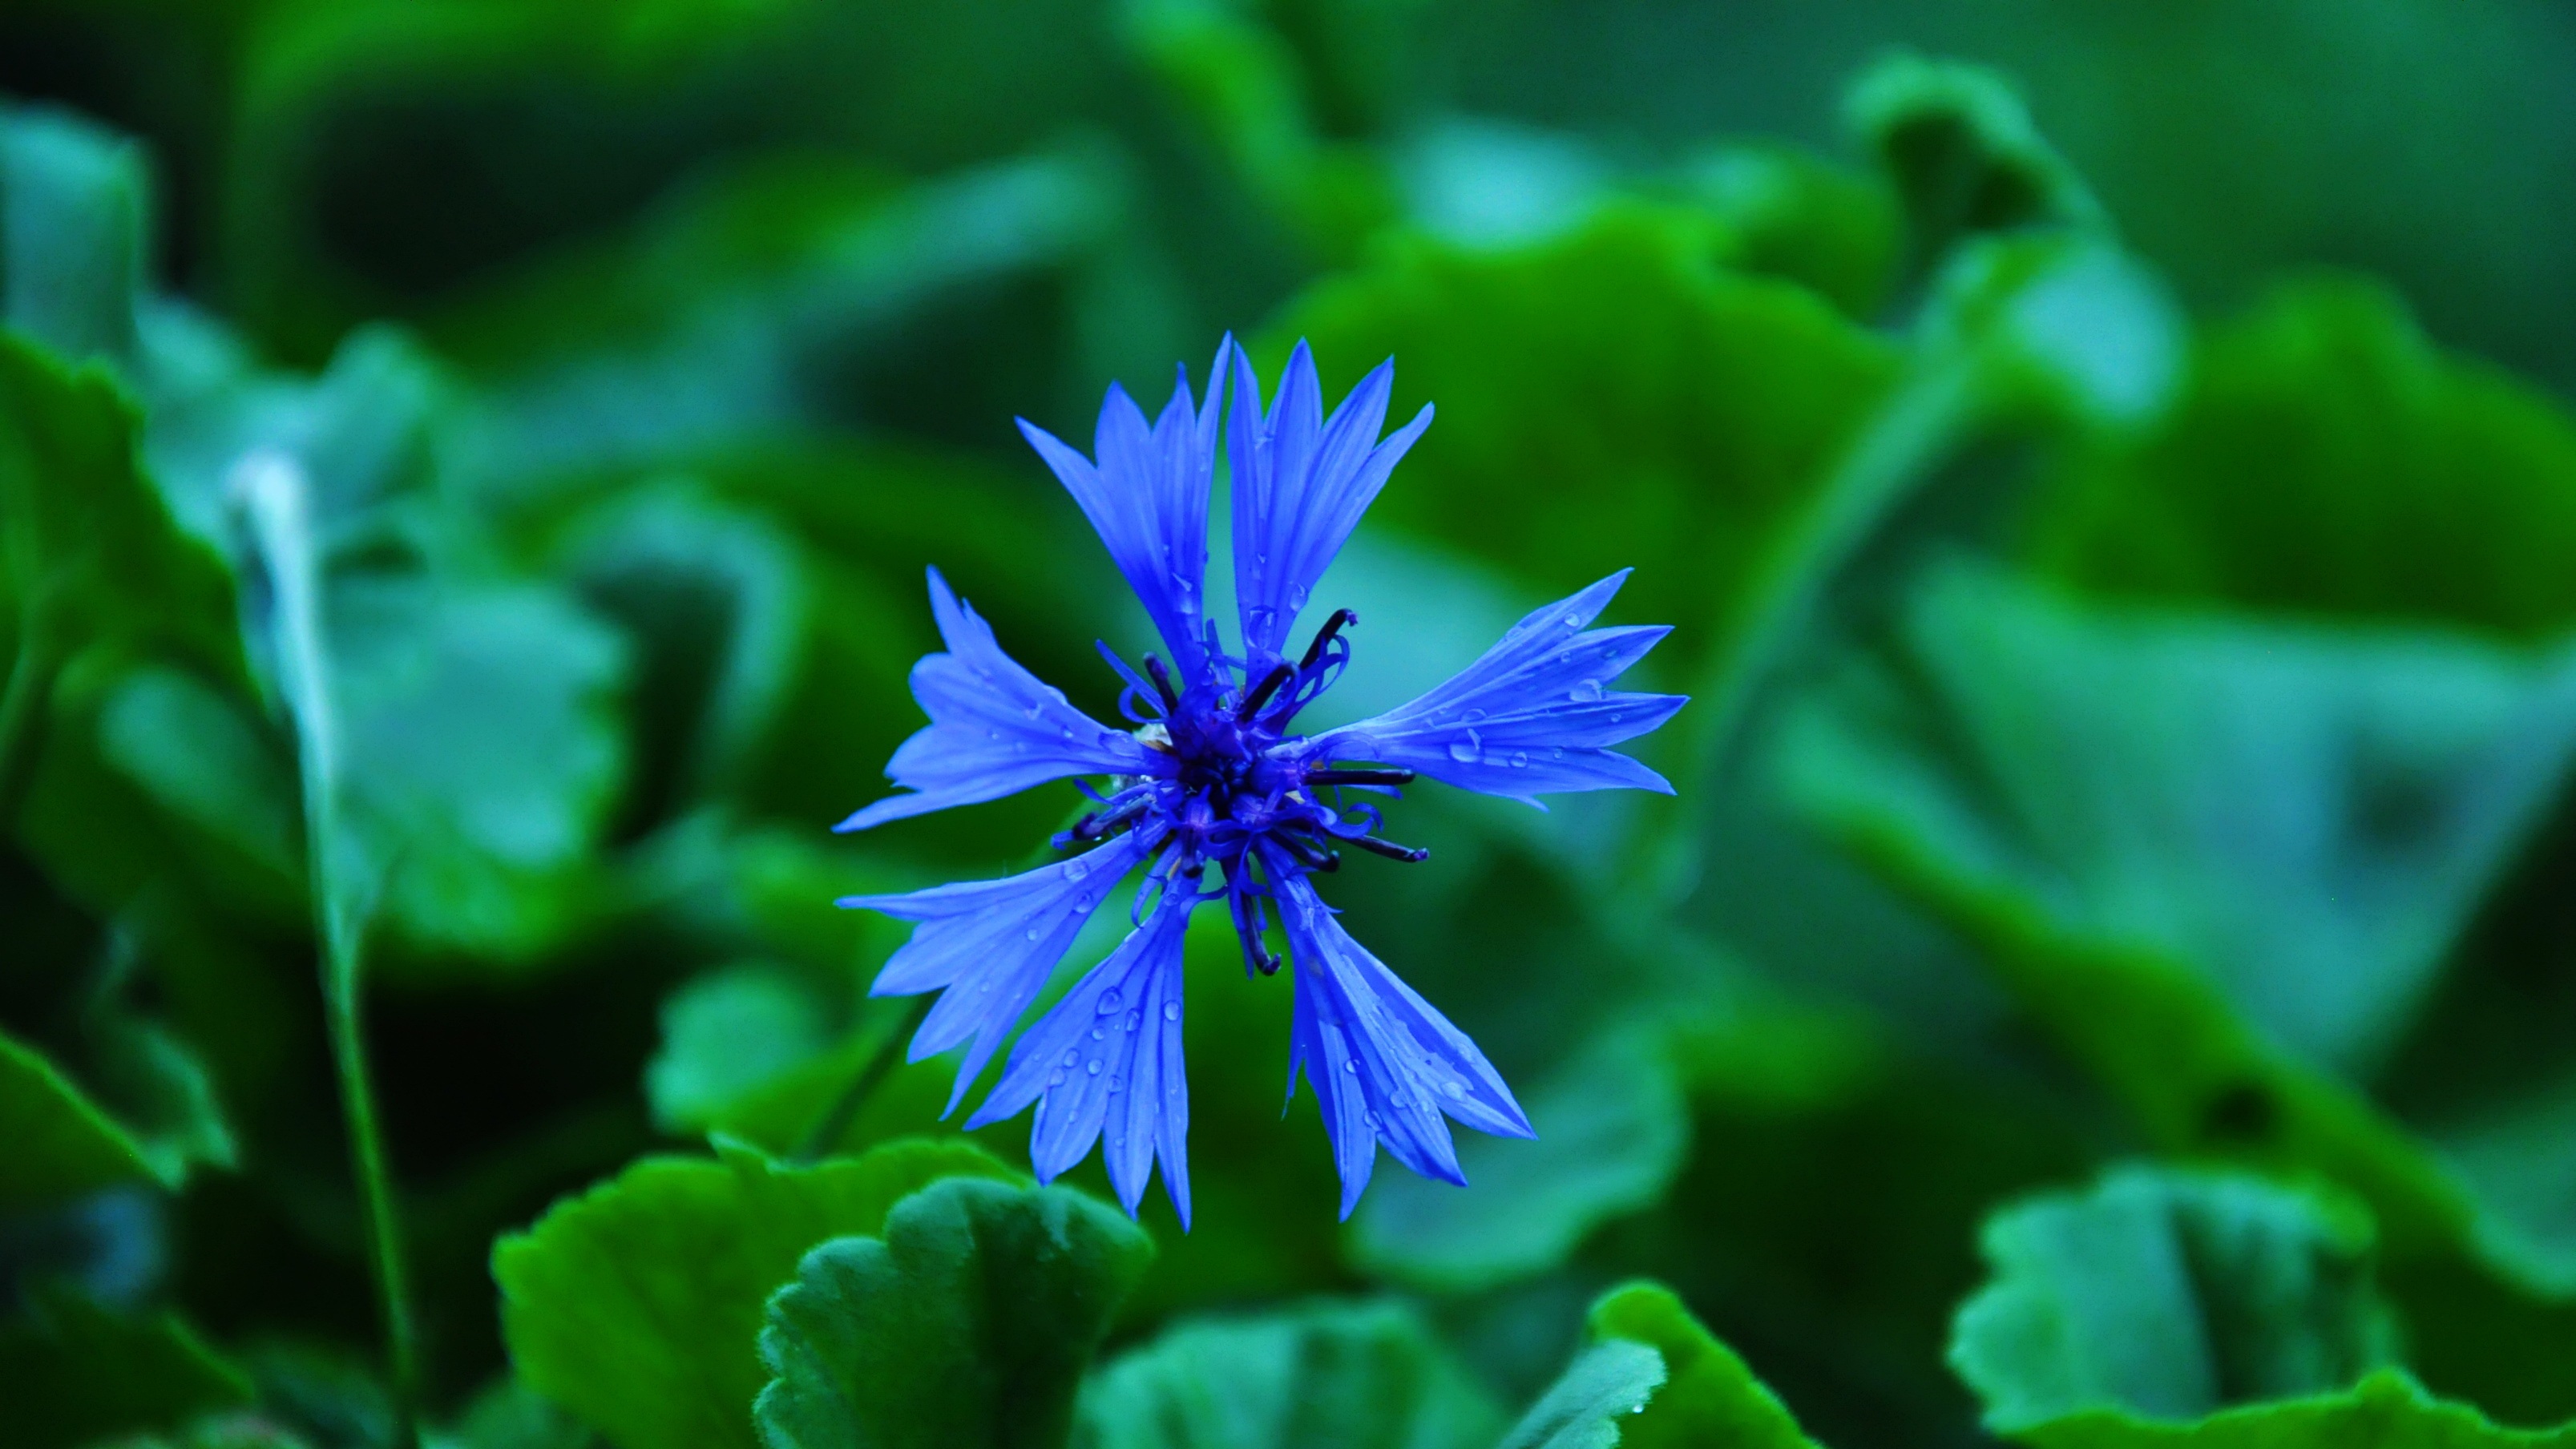
nature, light, plant, photography, leaf, flower, petal, green, flora, wildflower, close up, cornflower, macro photography, flowering plant, land plant